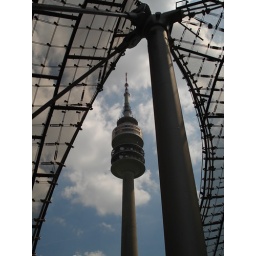
The Olympic tower in Munich as seen through the world famous tent-like plexiglass roof construction of the 1972 Olympic hall.